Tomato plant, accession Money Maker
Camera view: bottom (45 deg); turntable rotation: 180 degrees
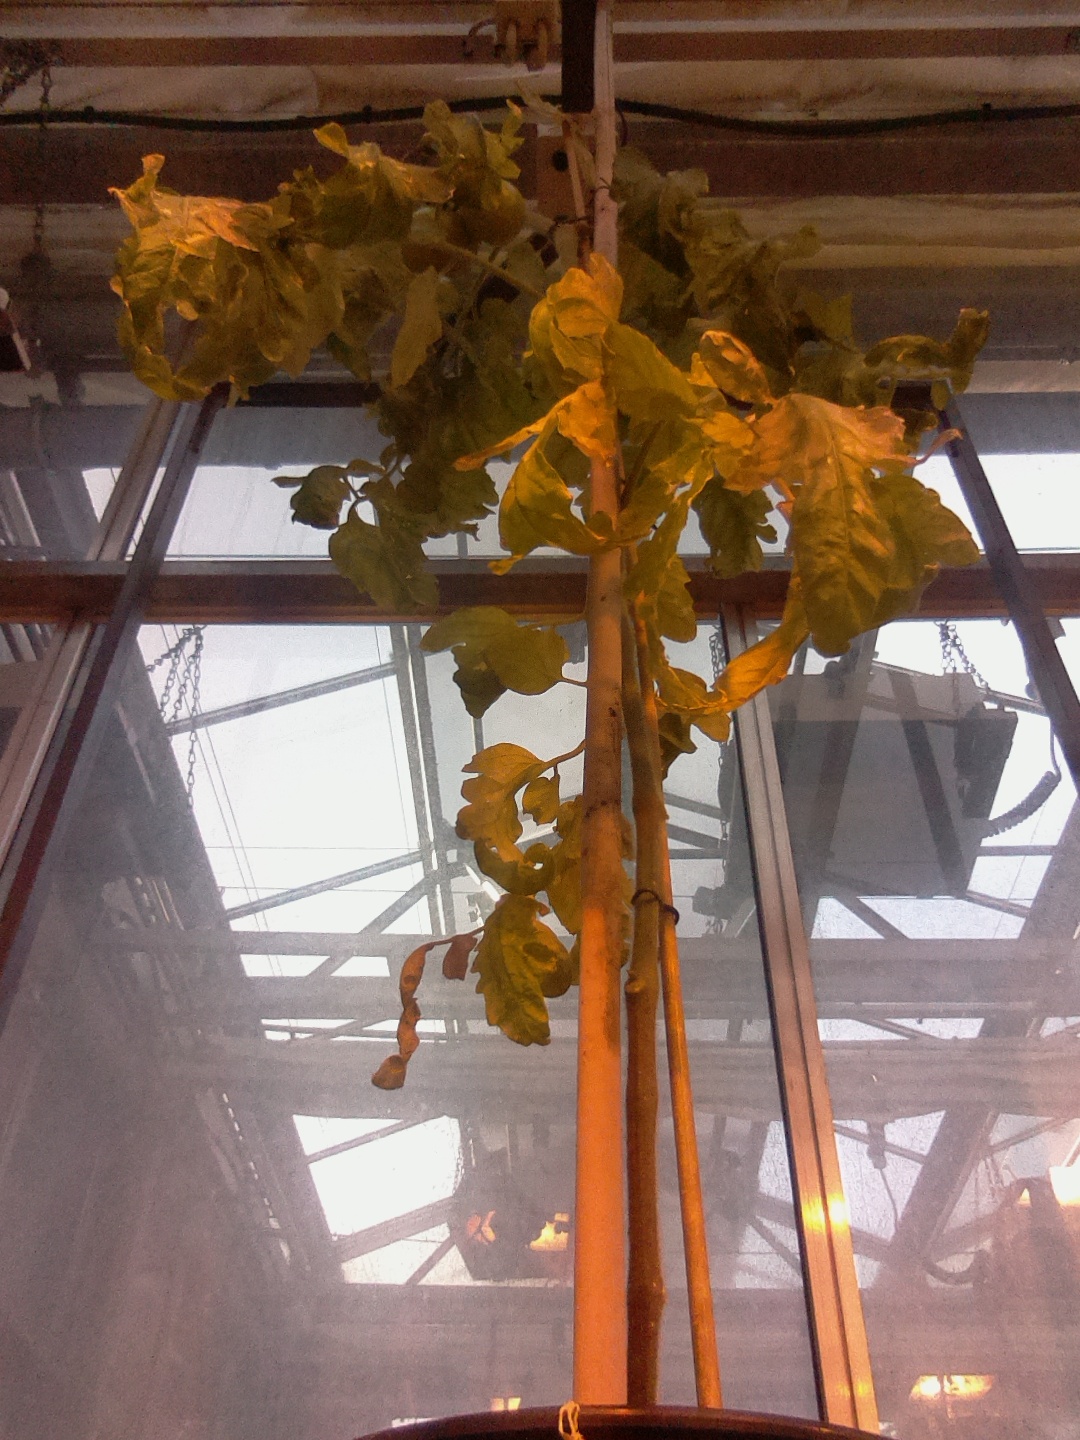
BBCH growth stage 79: 90% -100% of final fruit size